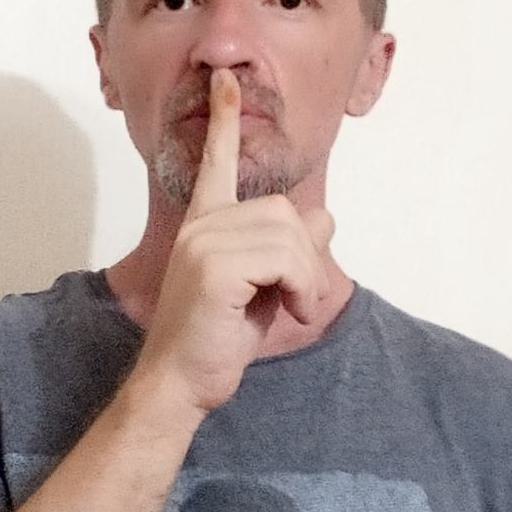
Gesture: mute